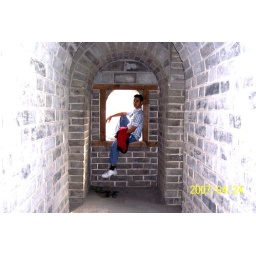
window in great wall